Broughton, Milton Keynes

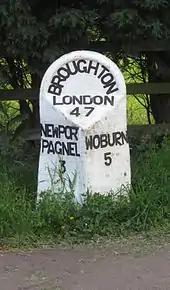
Broughton milestone on the original NorthamptonLondon road

The name is Old English and meant 'brook farm'. In the Domesday Book, it is listed as owned by a Walter Giffard and the tenant was a Hugh de Bolbec. In the 6th century, its name was spelt "Brotone".